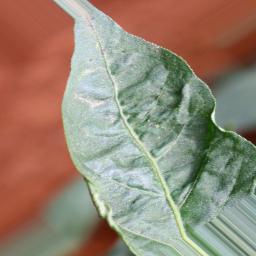
Label: mites_and_trips